Asia Racing Team

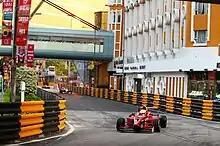
Yuichi Nakayama on the streets of Macau

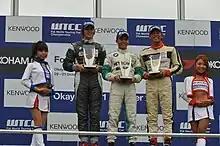
Yuichi Nakayama (Right) at the podium

The team, which has participated in Porsche Carrera Cup Asia in 2009 winning two races, has been keeping an eye on Porsche Carrera Cup Asia in 2010. Following discussions with various drivers, the team has decided to re-enter in the most prestigious series of Southeast Asia as a technical service provider for car owners. Bringing with them a strong racing background as well as a surplus of enthusiasm and excitement, Holland's Marcel Tjia and Hong Kong's Dr Chi Min Ma joined up with Macanese driver Keith Vong to round out the three-car effort. In 2012 Asia Racing Team entered in the series a five-car lineup. Beijing Porsche dealership Betterlife driver Wang Jian Wei third place at Ordos was the team's best result of the season. China's Huang Chu Han won “Class B” races at Sepang and Shanghai.